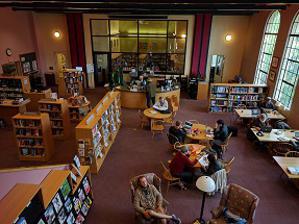
Building: Sausalito Library
Country: United States of America
Year built: 1974
Public library in California, United States The Sausalito Library The Sausalito Library is a public library serving the City of Sausalito and environs in Marin County, California .  The library opened in 1974 at its present location of 420 Litho Street in Sausalito (inside City Hall). The library collection consists of over 45,000 books. Services offered include programs for adults and children, internet access, online databases, downloadable e-books and e-audiobooks, museum passes, and assistance with downloading library e-books onto personal devices. The library is a member of the Marin Automated Resources and Information Network (MARINet), a consortium of publicly funded libraries in Marin County . Jeffrey Jackson is the current Acting City Librarian. Building History The Sausalito Public Library was founded in 1906 by Father John Valentini and the Reverend George Maxwell on the second floor of the Sausalito Land & Ferry Company building on Bridgeway. In 1909 the Library was moved to 733 Bridgeway where it was expanded by stages to fill the entire second floor of the old City Hall. It remained there for the next sixty years. Although redeemed by the delightful bay view, the Library became increasingly crowded and uncomfortable and the steep stairs made access difficult. As the city's population grew, the library's collection and use increased. In 1964 the City Council established a library over-ride tax which existed from 1965 to 1973. In 1974, when the city purchased the old Central School building at 420 Litho Street for a Civic Center, the Library moved into the former school auditorium on a temporary basis. Various library building schemes were explored but the plans never came to fruition. In 1976, when rising costs seemed to preclude a separate library building, the City Council, with the advice of the Library Board, decided to remodel the auditorium. MLTW/Turnbull Associates were hired as architects in July 1977 and construction began in March 1979. Expanded shelving and additional seating were provided and an elevator was installed which serves the entire building. The remodeled library, with its high ceilings and tall windows looking out to the bay, opened in September 1979. See also Marin County Free Library Belvedere Tiburon Library External links Sausalito Library Website Sausalito Library Board of Trustees Sausalito Library Foundation Friends of the Sausalito Library City of Sausalito MARINet v t e Sausalito, California Education Primary and secondary schools Sausalito Marin City School District Willow Creek Academy Tamalpais Union High School District Lycée Français de San Francisco Sausalito Campus New Village School Libraries Sausalito Library Features Attractions Spaulding Wooden Boat Center Bay Area Discovery Museum Bay Model Visitor Center City of Seattle (steam ferry) Fort Baker Heath Ceramics Issaquah (steam ferry) The Marine Mammal Center Point Bonita Lighthouse Richardson Bay The Trident (restaurant) Vallejo (ferry) Waldo Tunnel Transportation Blue & Gold Fleet Golden Gate Bridge Golden Gate Ferry Golden Gate Transit Marin Transit U.S. Route 101 in California Waldo Grade History Eureka (ferryboat) Forts Baker, Barry, and Cronkhite Golden Gate Ferry Company Sterling Hayden Marinship North Pacific Coast Railroad Rancho Saucelito Record Plant William A. Richardson San Francisco Yacht Club Ships built in Sausalito Sally Stanford Jean Varda Alan Watts U.S. Route 101 (historic route Other Radio Sausalito USS Sausalito (PF-4) Schoonmaker Point Studio D Recording This list is incomplete. Tamalpais High School serves Sausalito residents. 37°51′35.30″N 122°29′20.00″W / 37.8598056°N 122.4888889°W / 37.8598056; -122.4888889 Authority control databases International ISNI VIAF National United States